December 1964 South Vietnamese coup

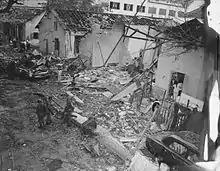
The Brinks Hotel bombing on 24 December was perpetrated by the Viet Cong, who claimed responsibility, but because of Khánh's angry comments, the American government was not so sure

At the same time, Westmoreland became concerned with the growing antipathy towards the US and requested the United States Pacific Command (CINCPAC): "In view of the current unstable political situation ... and the possibility that this situation could lead to anti-American activities of the unknown intensity, request Marine Landing Force now off Cap Varella be positioned out of sight of land off Cap St. Jacques soonest." Better known as Vũng Tàu, Cap St. Jacques was a coastal city at the mouth of the Saigon River around 80 km southeast of the capital. Westmoreland also put U.S. Marines based at Subic Bay in the Philippines on notice.